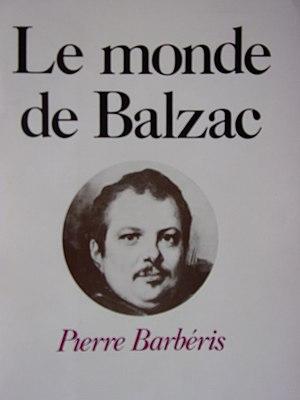
Page de couverture de l'édition originale.
Pierre Barbéris, né à Paris le 3 mai 1926 et mort à Luc-sur-Mer le 8 mai 2014, est un écrivain et critique littéraire français.
Honoré de Balzac, né Honoré Balzac à Tours le 20 mai 1799 et mort à Paris le 18 août 1850, est un écrivain français. Romancier, dramaturge, critique littéraire, critique d'art, essayiste, journaliste et imprimeur, il a laissé l'une des plus imposantes œuvres romanesques de la littérature française, avec plus de quatre-vingt-dix romans et nouvelles parus de 1829 à 1855, réunis sous le titre La Comédie humaine. À cela s'ajoutent Les Cent Contes drolatiques, ainsi que des romans de jeunesse publiés sous des pseudonymes et quelque vingt-cinq œuvres ébauchées.